The Tale of Mr. Jeremy Fisher

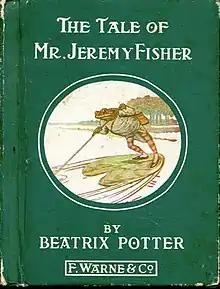
Cover of the Tale of Mr. Jeremy Fisher

M. Daphne Kutzer, Professor of English at State University of New York at Plattsburgh and author of "Beatrix Potter: Writing in Code", observes that the social positions of Jeremy and his friends are established through the clothing they wear. Although Potter sharply critiqued the upper class elsewhere, Kutzer observes that in "Jeremy Fisher" her tone is more moderate. She suggests that Potter's relocation to Sawrey and Hill Top Farm may have produced in her a willingness "to accept the silliness of the aspiring middle class as well as the eccentricities of the upper classes".